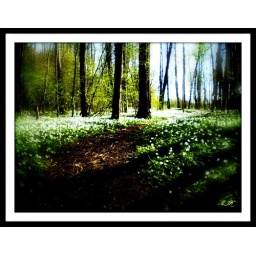
lots of anemone flowers cover the ground in may.